1956 NASCAR Grand National Series

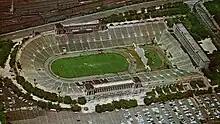
Photograph of Soldier Field circa 1961

On May 25, seventeen drivers competed on the half-mile dirt track of Lincoln Speedway in New Oxford, Pennsylvania for 200 laps. In another close finish, Buck Baker secured his third win in a row. Billy Myers had led the first 43 laps until his fuel pump failed, and pole sitter Speedy Thompson retired on lap 97 with a hole in his radiator. Lee Petty put on a show for the fans when he lost a lap after spinning in lap 21. Petty then drove back into the lead lap, and into contention with some yellow flag help. Only eight of the seventeen competing racers completed the race. Baker, Jim Paschal, Petty, Herb Thomas, and Nace Mattingly all finished in the top five.